Eugene R. Black Sr.

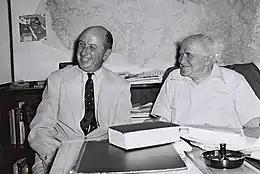
Black visiting David Ben-Gurion in Jerusalem in 1960

In 1944, the World Bank was established by the Bretton Woods Conference, mainly to provide loans for the rebuilding of postwar Europe. It began operating in 1946. In 1947 John J. McCloy accepted the presidency of the bank, but only under the proviso that Black would be appointed its executive director. Chase National Bank gave Black a two-year leave of absence.